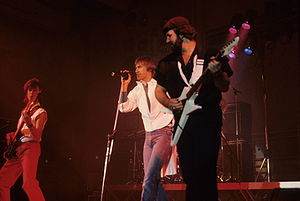
Petra (band)
Petra anno 1986. Venstre mod højre: Mark Kelly (bas), John Schlitt (sang), Bob Hartman (guitar) og i baggrunden Louie Weaver (trommer).